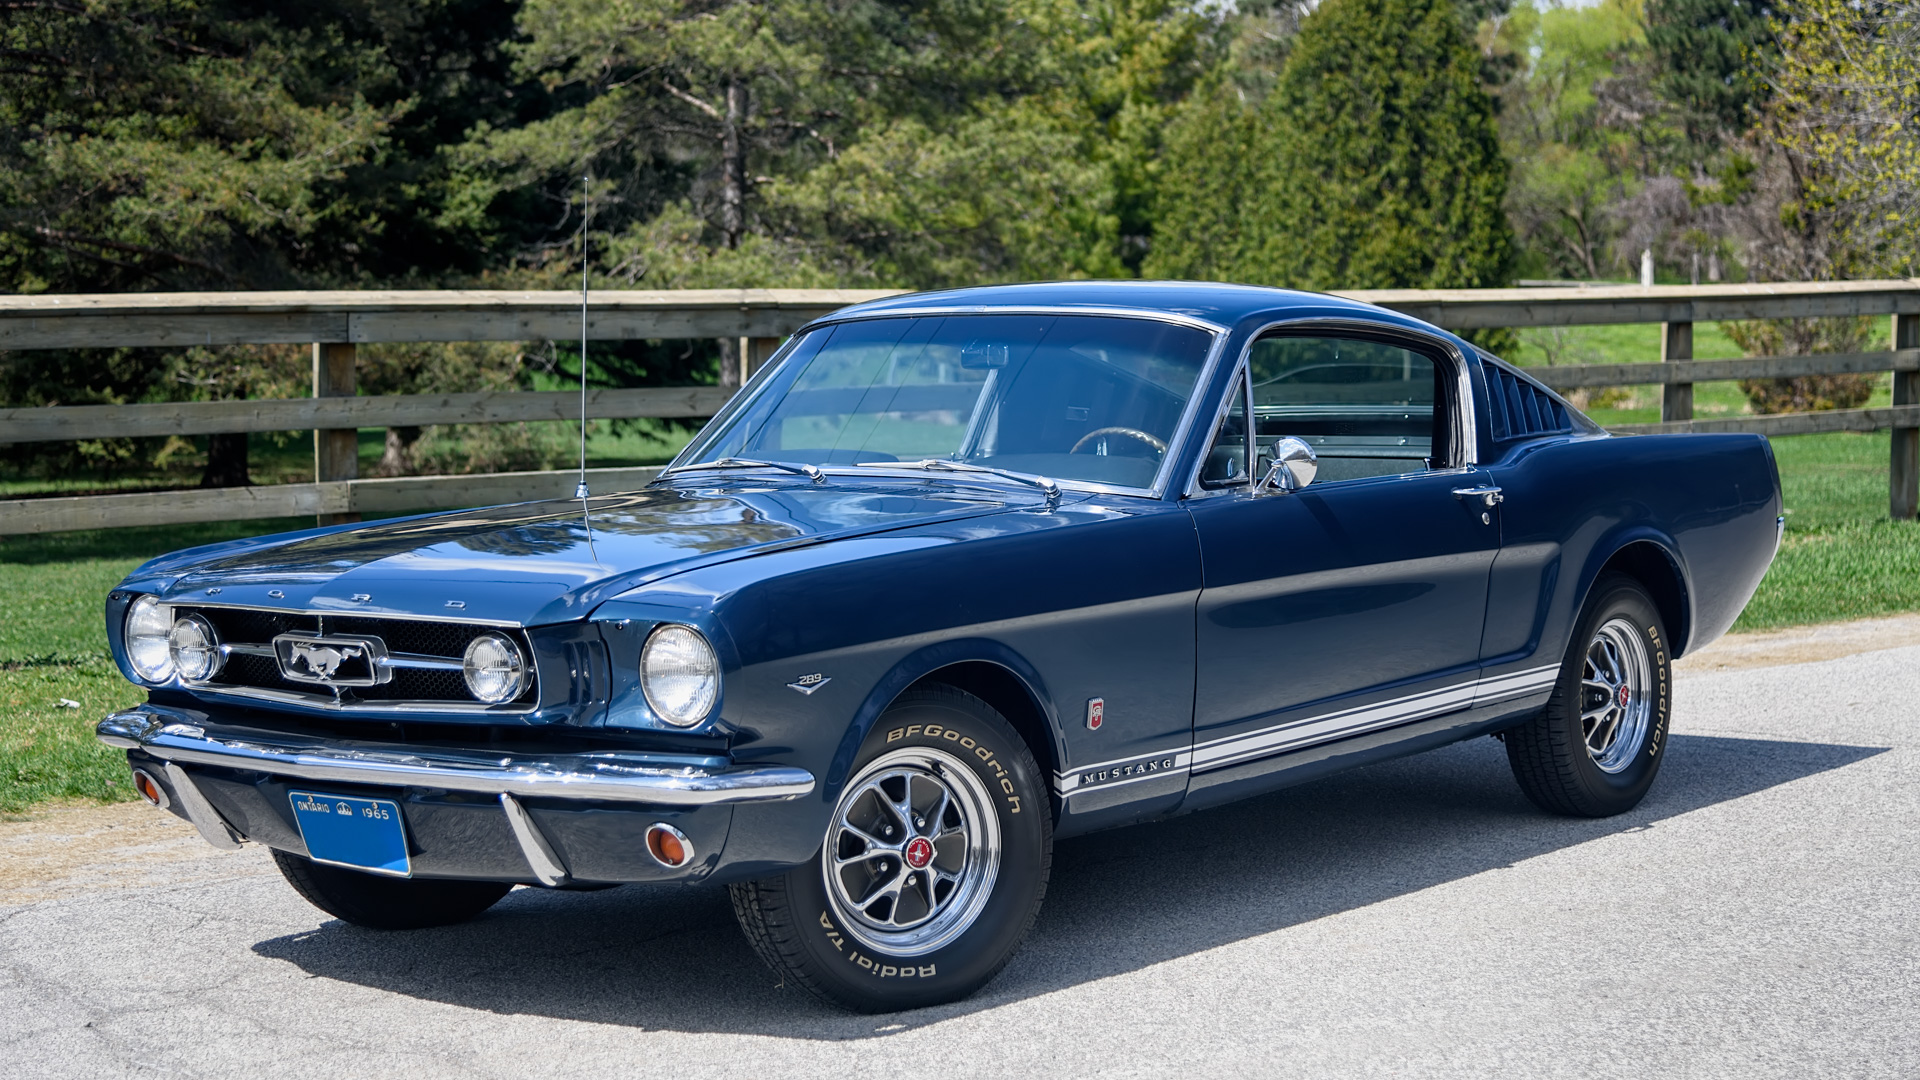
car, vehicle, blue, nikon, sports car, muscle car, sunny, ford, classic, d750, mustang, caspian, gt, 1965, fastback, 289, land vehicle, automobile make, automotive exterior, first generation ford mustang, shelby mustang